Witchcraft

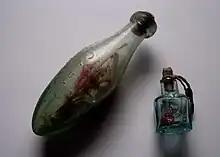
A witch bottle, used as counter-magic against witchcraft

Societies that believe (or believed) in witchcraft may also believe that it can be thwarted in various ways. One common way is to use protective magic or counter-magic, often with the help of magical healers such as cunning folk or witch-doctors. This includes performing rituals, reciting charms, or the use of talismans, amulets, anti-witch marks, witch bottles, witch balls, and burying objects such as horse skulls inside the walls of buildings. Another believed cure for bewitchment is to persuade or force the alleged witch to lift their spell. Often, people have attempted to thwart the witchcraft by physically punishing the alleged witch, such as by banishing, wounding, torturing or killing them. Hutton wrote that "In most societies, however, a formal and legal remedy was preferred to this sort of private action", whereby the alleged witch would be prosecuted and then formally punished if found guilty.